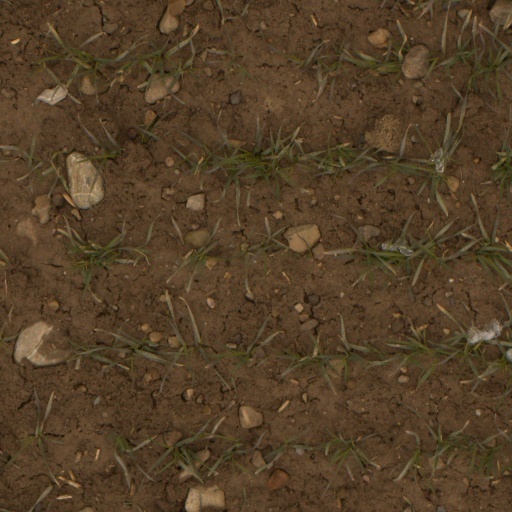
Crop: wheat